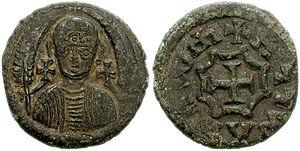
Hataz est un Roi Aksoum. Les monnaies d'or retrouvées à Adoulis lui donnent comme nom en grec Êthazas, sous lequel on reconnaît le guèze Ḥétâzâ.